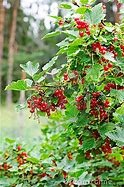
Label: redcurrant